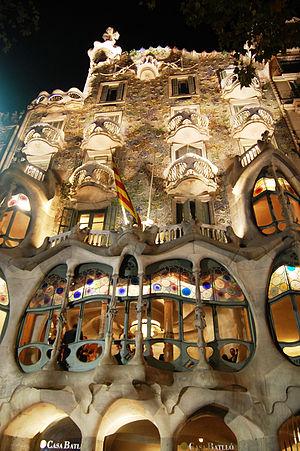
L’Illa de la Discòrdia, est un pâté de maisons sur le Passeig de Gràcia, dans le quartier de l'Eixample à Barcelone. L'îlot est ainsi nommé parce qu'il contient trois maisons rapprochées, toutes construites au début du XXᵉ siècle, et dues à trois des plus importants architectes du Modernisme catalan, Lluís Domènech i Montaner, Antoni Gaudí et Josep Puig i Cadafalch. Comme les styles de ces trois architectes étaient très différents, les bâtiments contrastent entre eux et avec les constructions avoisinantes.
Antoni Gaudí construit la Casa Milà et la Casa Batlló à Barcelone.